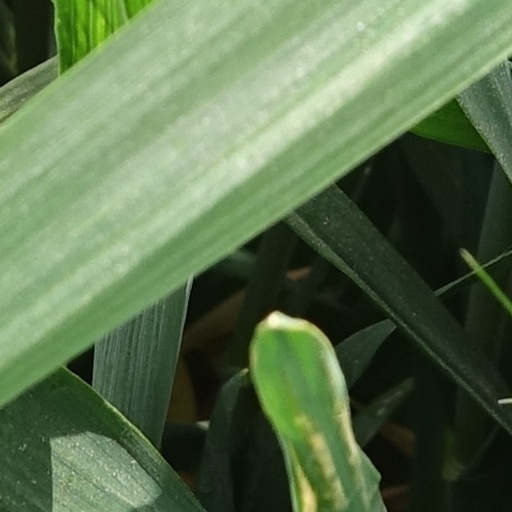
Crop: wheat